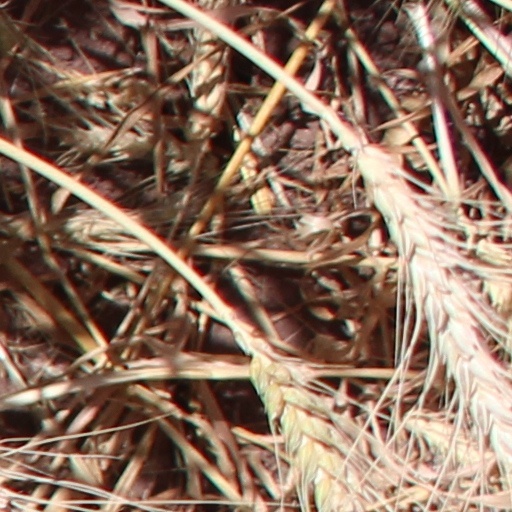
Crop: wheat